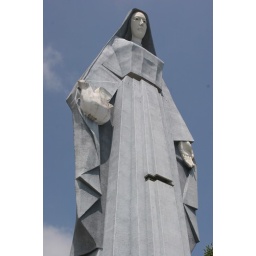
A shot of the &amp;quot;tallest monument in all of Latin America&amp;quot;, somewhere in the mountains of Venezuela.